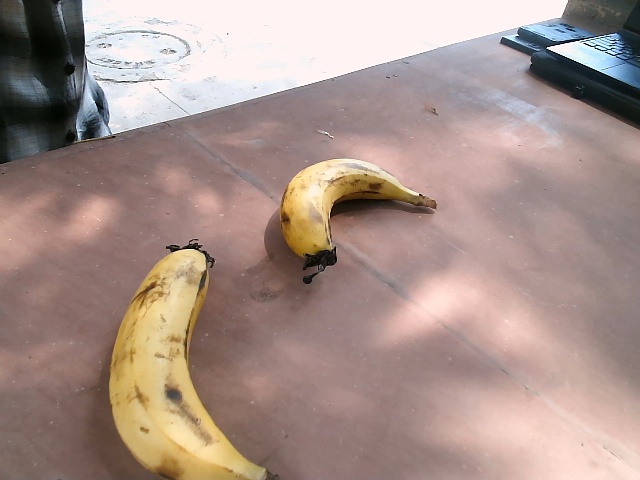
Label: Ripe_Banana